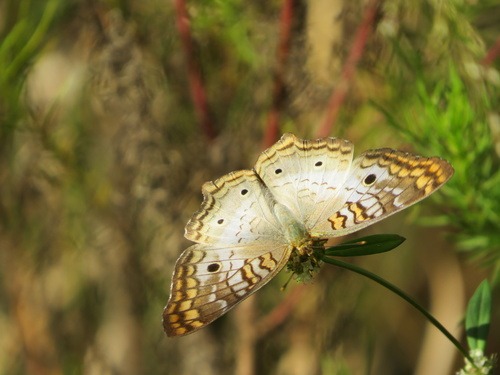
Scientific name: Anartia jatrophae
Common name: White peacock
Family: Nymphalidae
Order: Lepidoptera
Pollinator type: Primary pollinator
Habitat: Gardens, parks, and open areas
Geographic range: Southern United States to Argentina
Conservation status: Least Concern